Beleymas

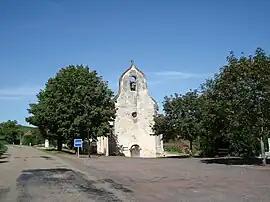
The church of Beleymas

Beleymas is a commune in the Dordogne department in southwestern France.